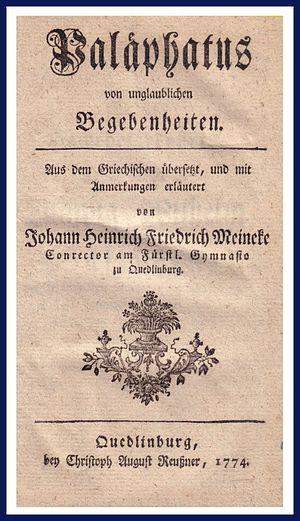
Paléphatos ou en latin Palaephatus est un auteur grec du IVᵉ ou IIIᵉ siècle av. J.-C.